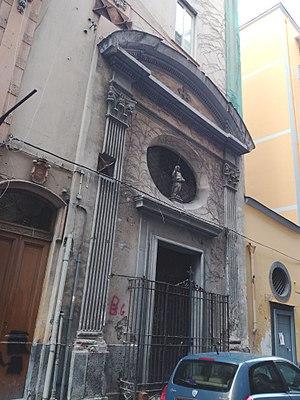
L'église Sant'Eligio dei Chiavettieri est une église du centre historique de Naples, située via Cesare Sersale et vicolo Chiavettieri al Pendino. L'église est fermée depuis plusieurs décennies.